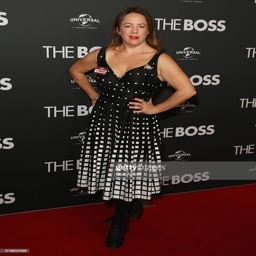
actor arrives ahead of the premiere .